Rieucazé

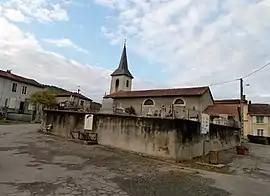
The church in Rieucazé

Rieucazé is a commune in the Haute-Garonne department in southwestern France.